Mussorgsky (film)

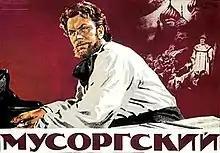
Film poster

Mussorgsky is a 1950 Soviet biopic film directed by Grigori Roshal, about the emergence of Russian composer Modest Mussorgsky. It was entered into the 1951 Cannes Film Festival.